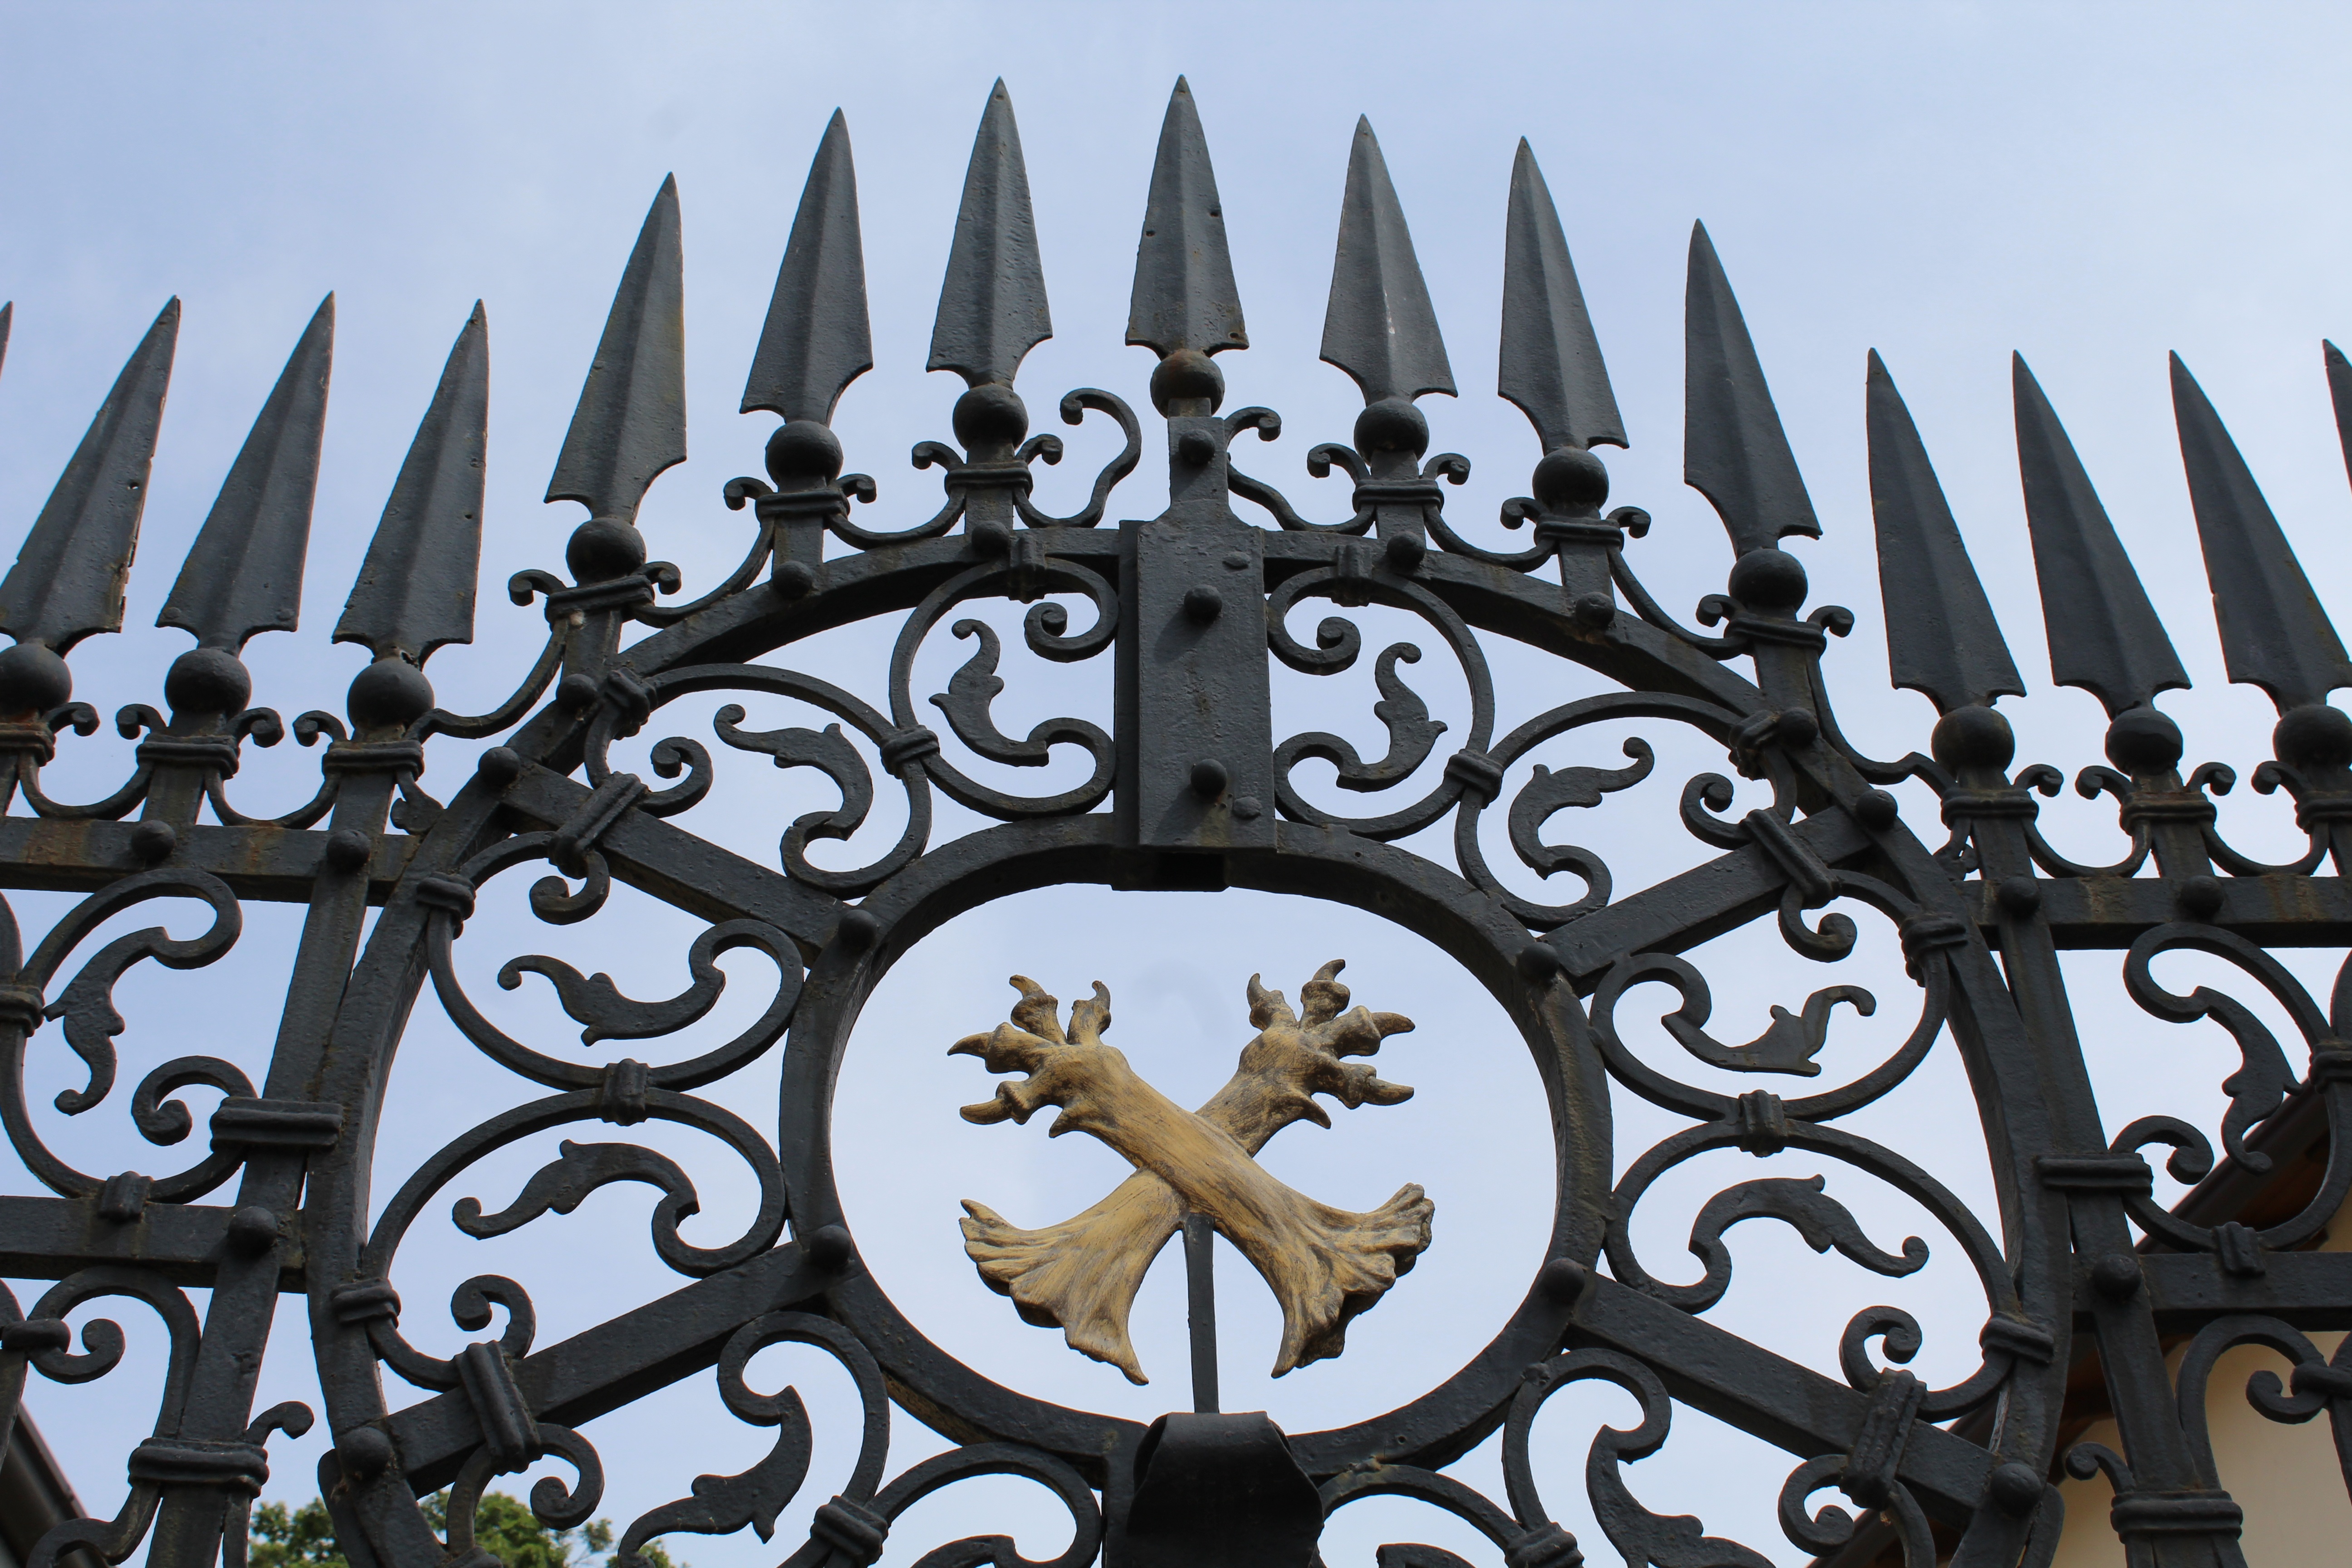
entrance, metal, gate, sculpture, art, symmetry, iron, carving, tips, wrought iron